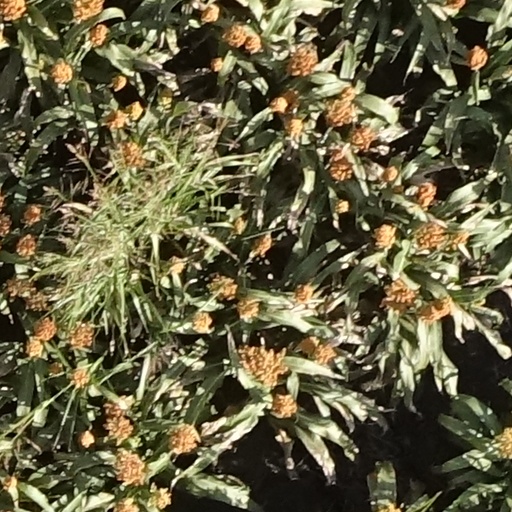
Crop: sorghum